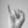
ASL letter: I